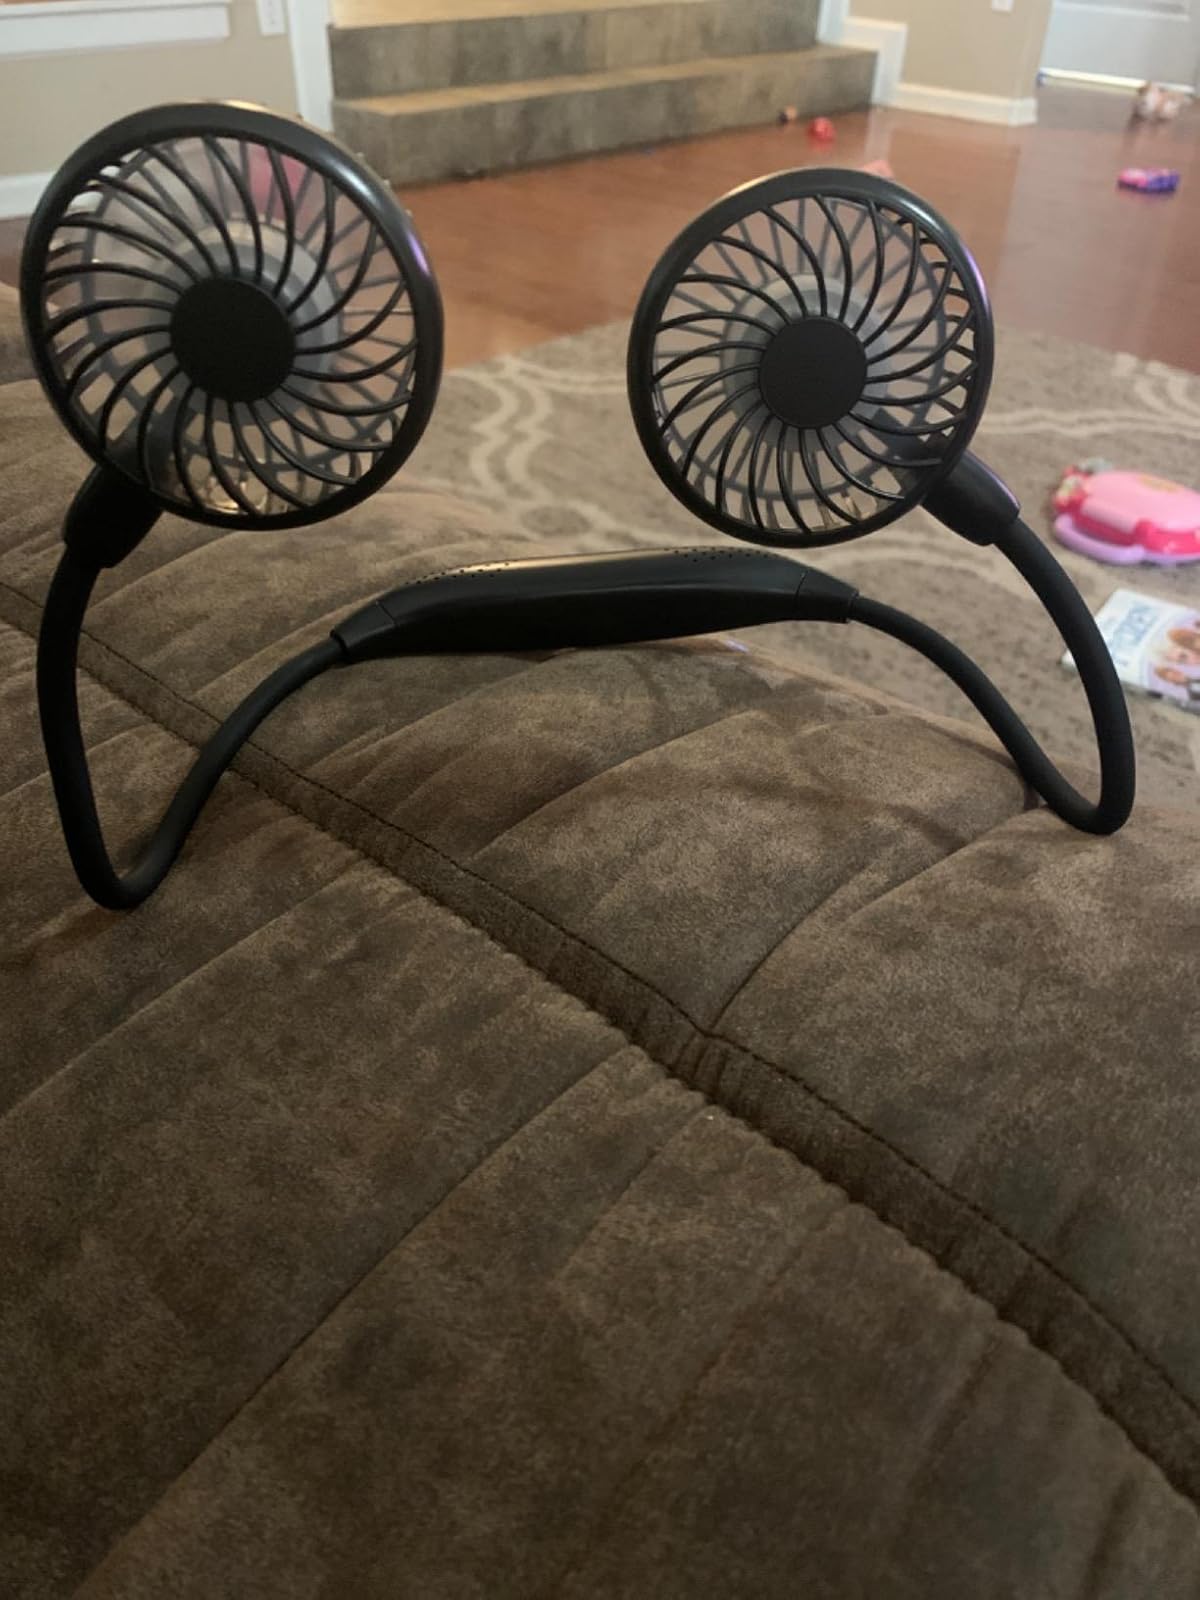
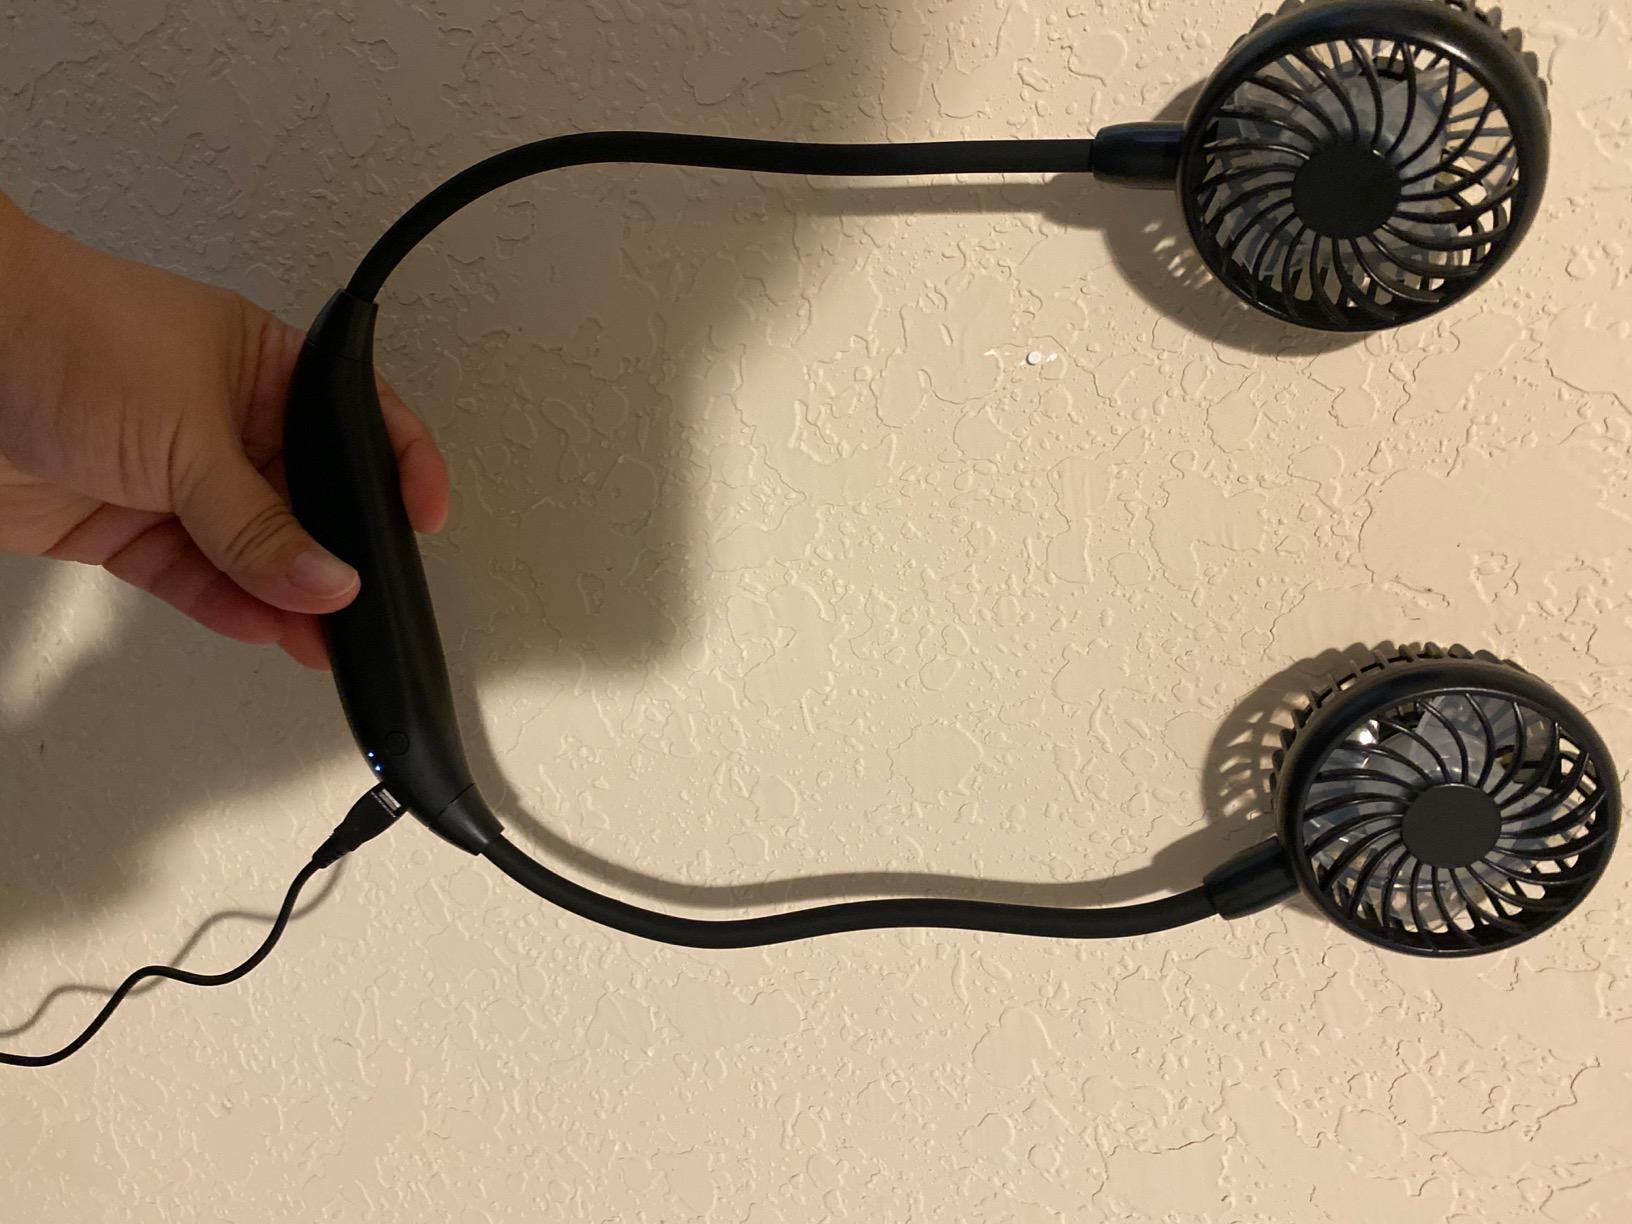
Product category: fan
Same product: yes